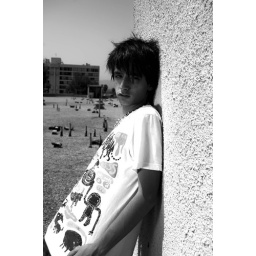
shawn in black and white